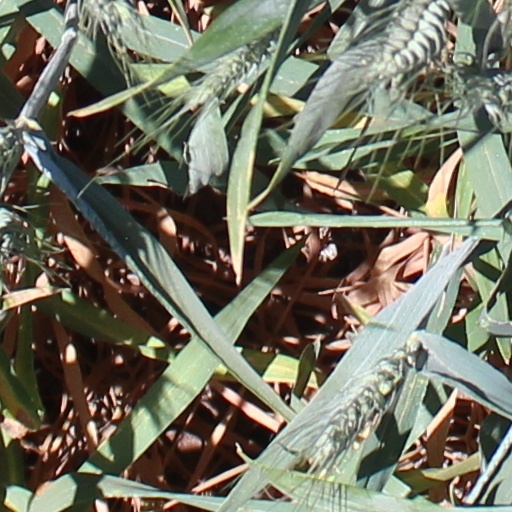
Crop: wheat